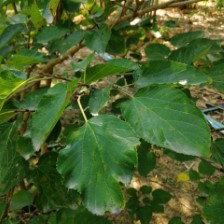
Variety: WhiteKing